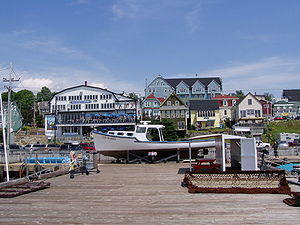
Lunenburg
Havnen i Lunenburg
Lunenburg er en mindre by på Nova Scotias Atlanterhavskyst mod syd, omkring 90 kilometer sydvest for provinshovedstaden Halifax i Canada. Byens indbyggertal var i 1991 på 2781 personer. Lunenburg County er opkaldt efter byen.